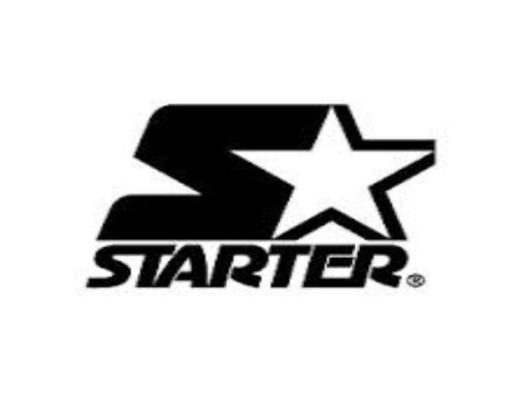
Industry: Clothes